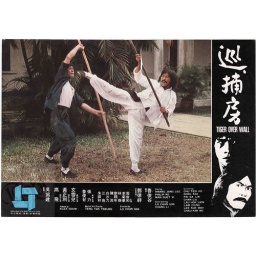
tiger over wall 3